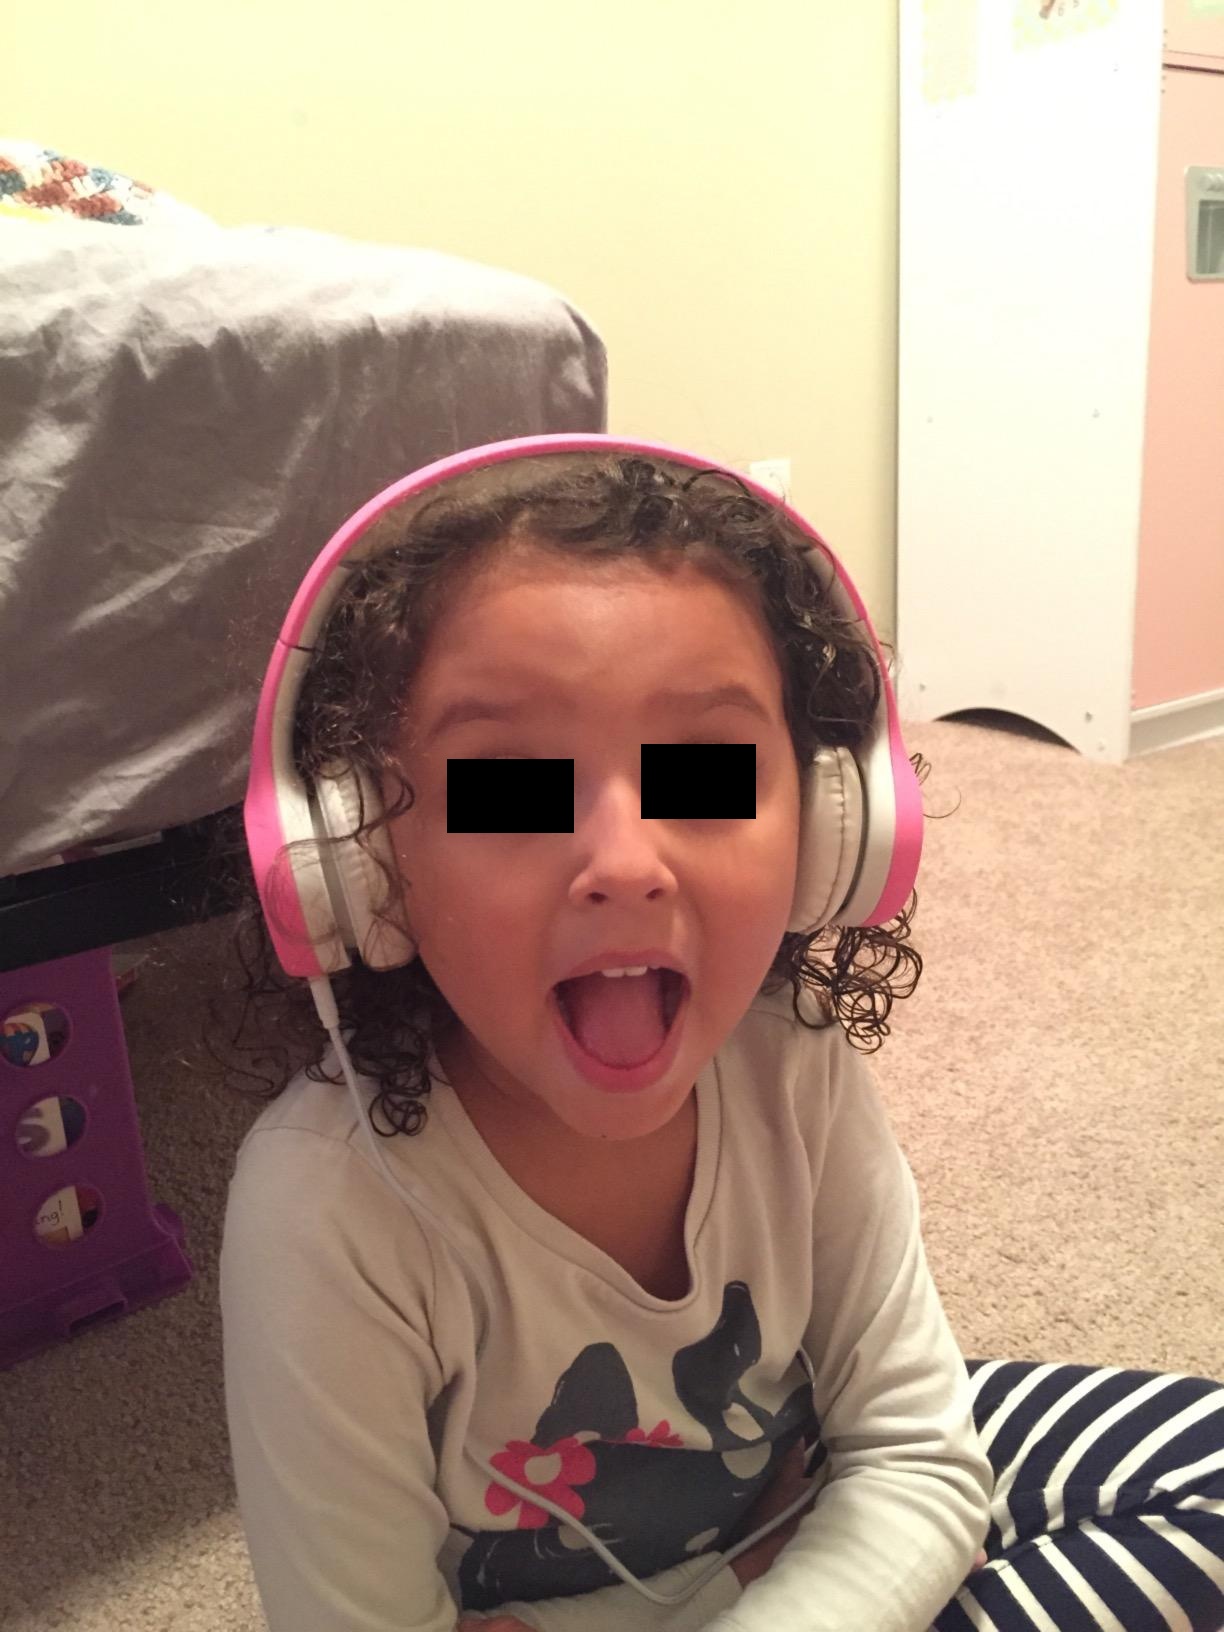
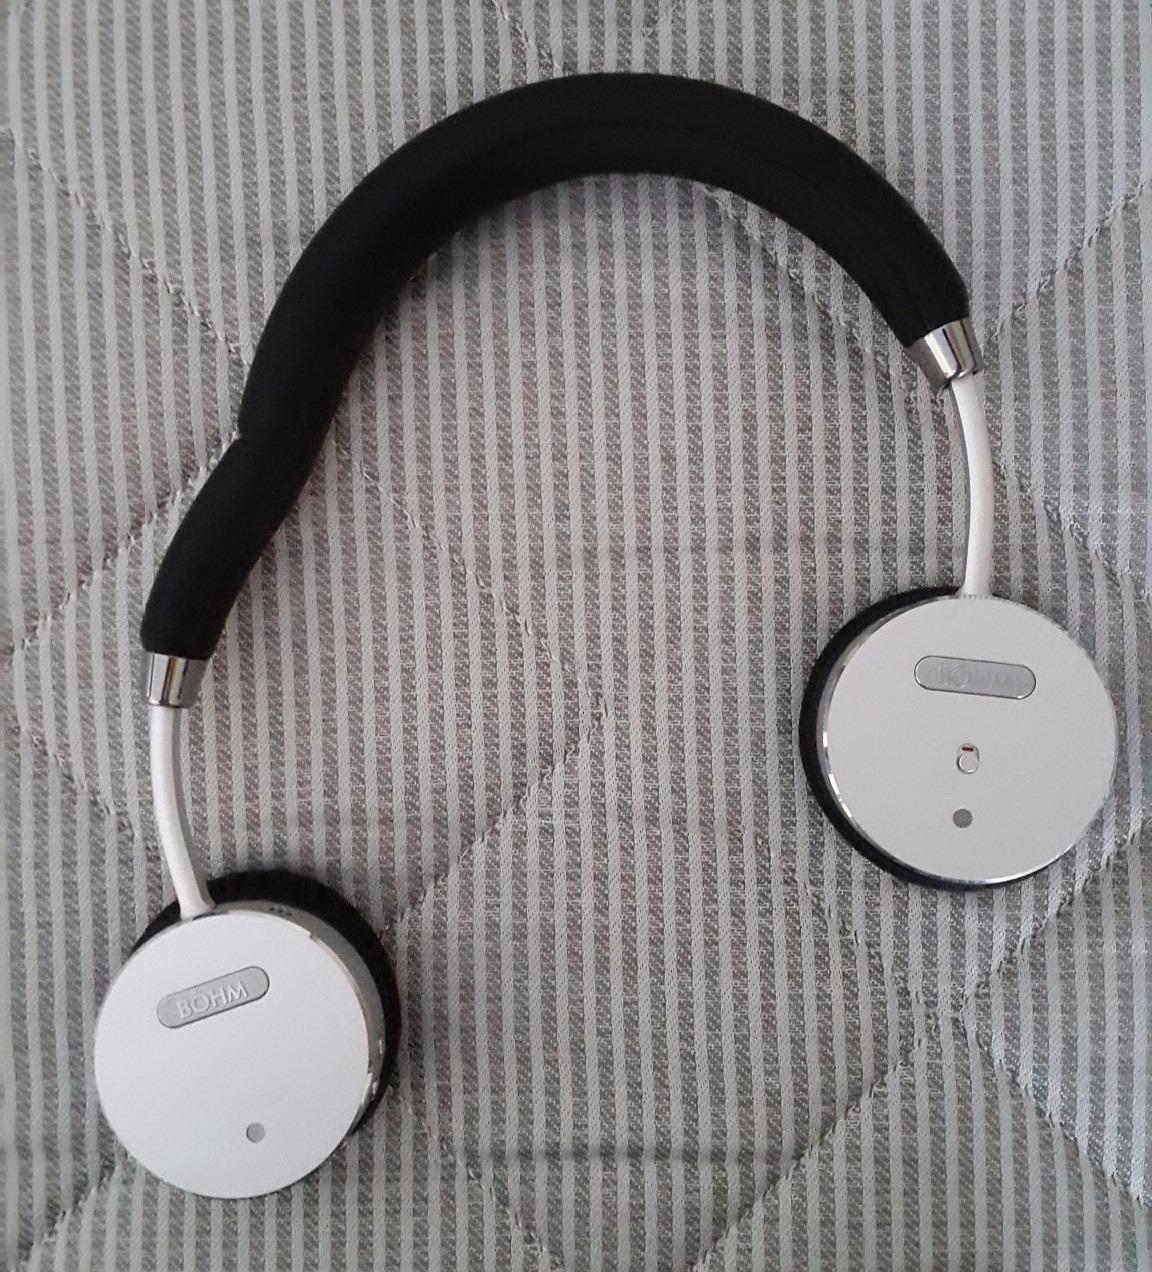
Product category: headphones
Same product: no